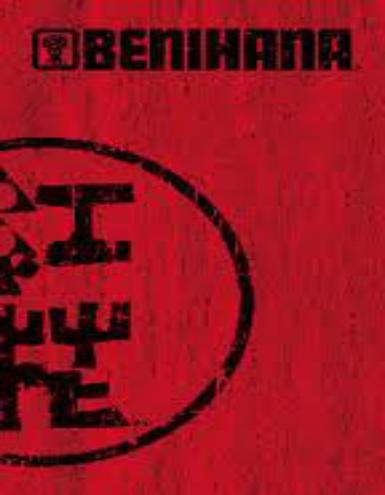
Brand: Benihana
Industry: Food